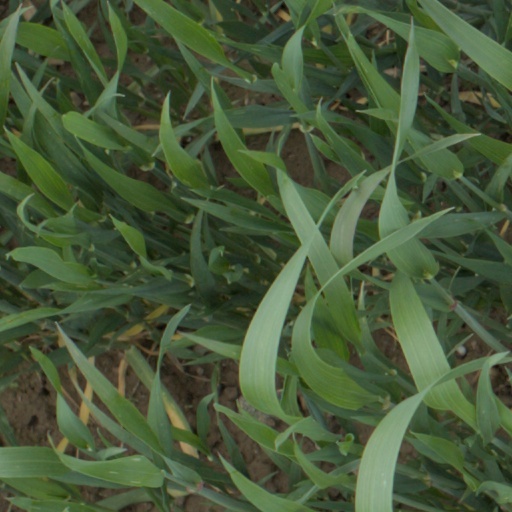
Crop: wheat